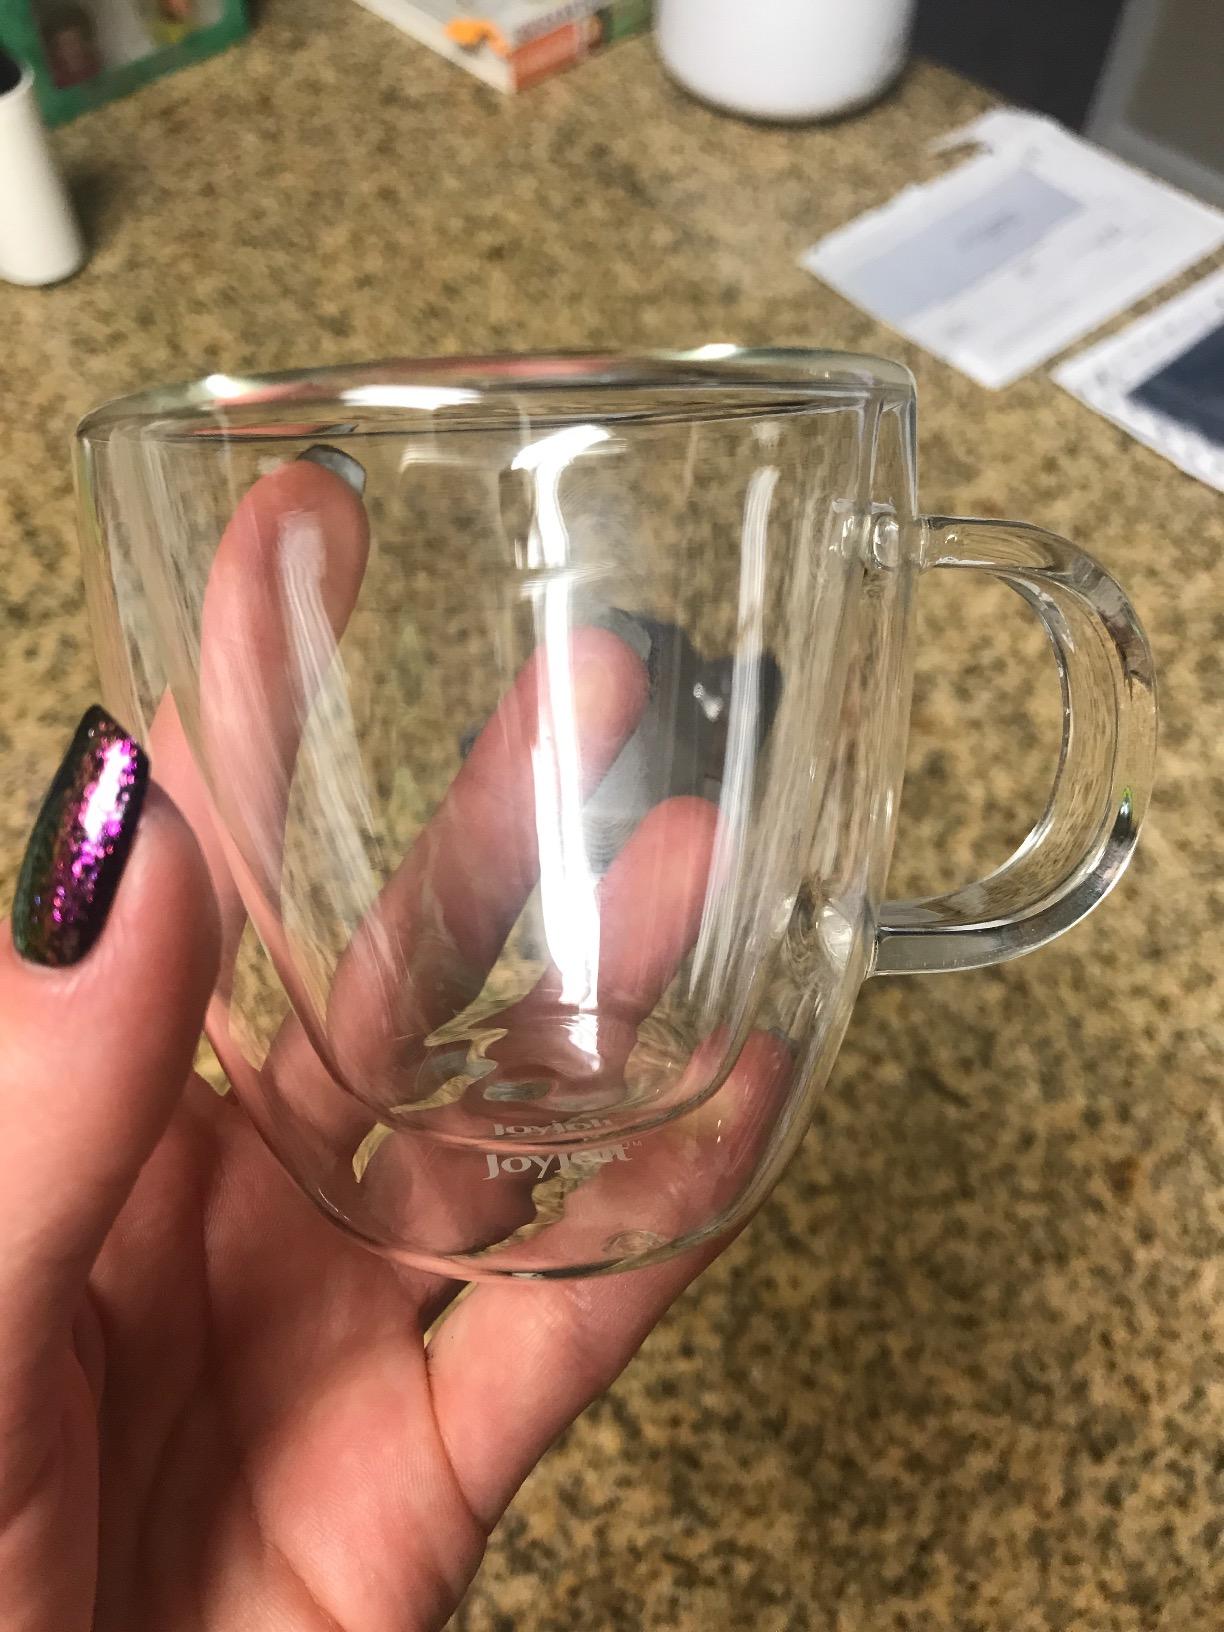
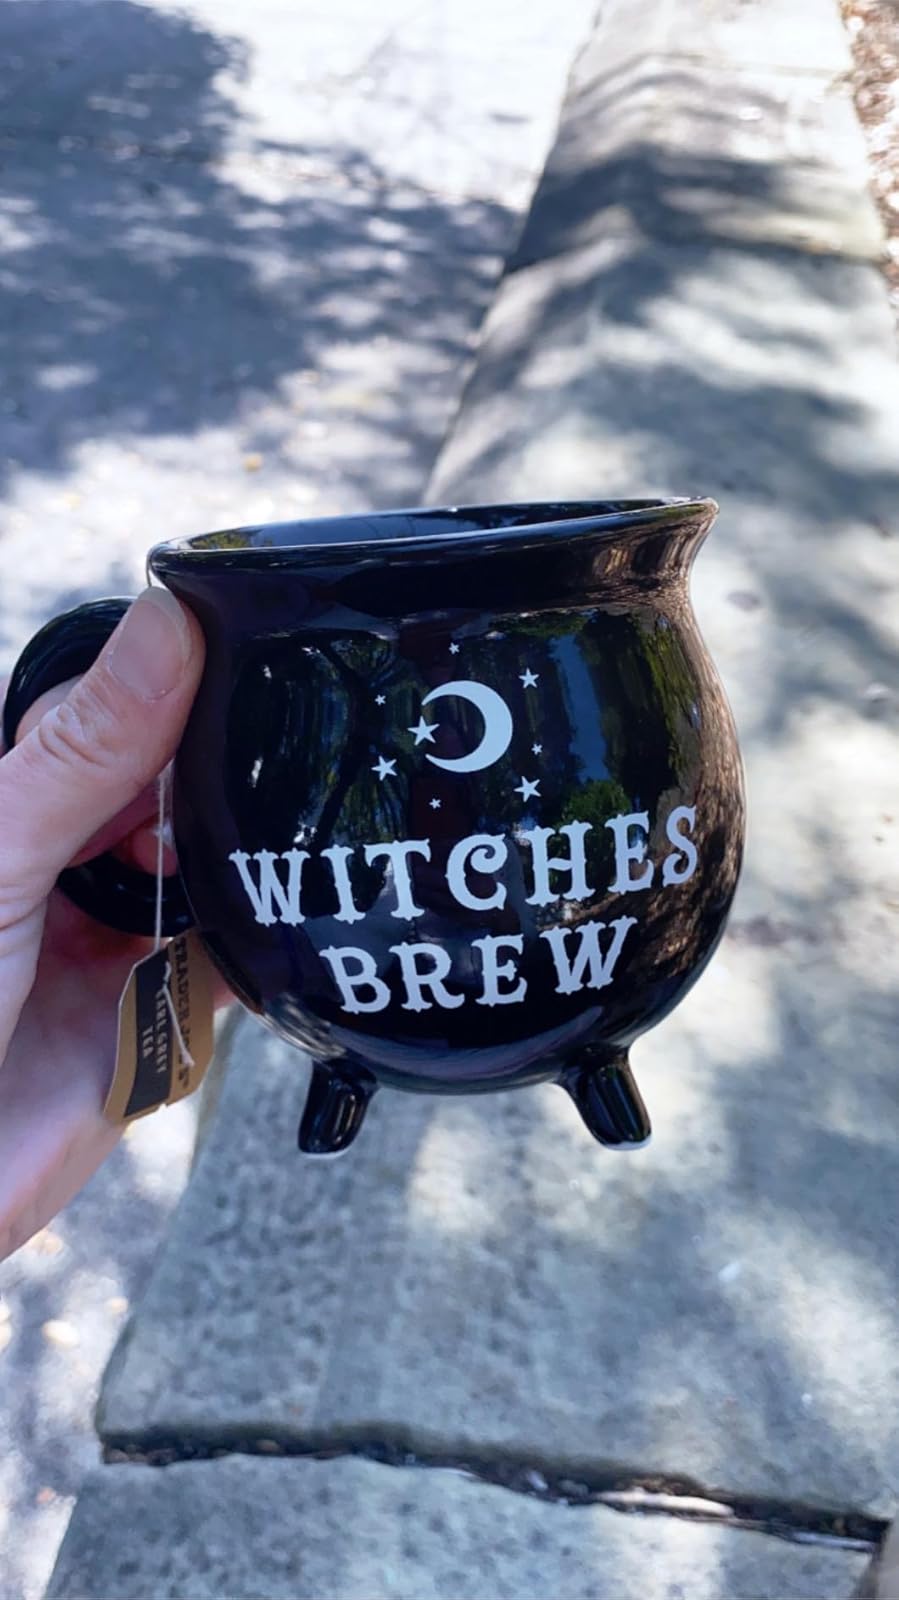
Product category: items_mug
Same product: no